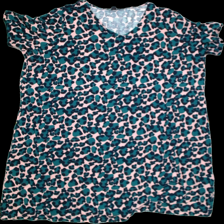
View: front
Type: Dress
Category: Ladies
Brand: Esmara (Lidl)
Colors: Multicolor, Green, Pink, Black
Material: 56% cotton 44% Viscose
Pattern: Animal print
Cut: V-collar
Trend: No trend
Stains: No
Damage: 0
Price range: <50
Recommended usage: Export
Comment: Siza XXXL